Michał Nalepa (footballer, born 1993)

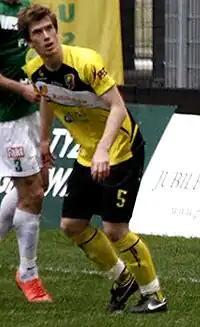
Nalepa with Ruch Radzionków

Michał Nalepa (born 22 January 1993) is a Polish professional footballer who plays as a centre-back for Ekstraklasa club Zagłębie Lubin.